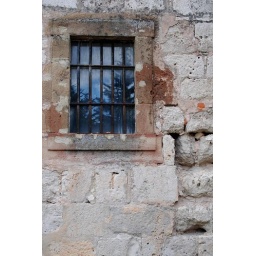
forest in window